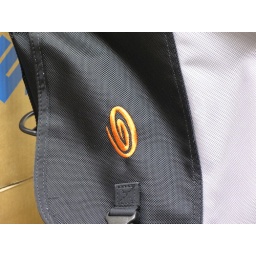
Timuk2 bag zoomed in on logo taken w/ a Canon G7, auto white balance set, everything else on auto.